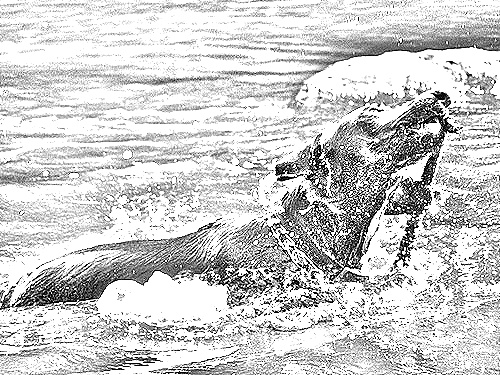
Portrait style: Sketch Portrait